Anna Karen Morrow

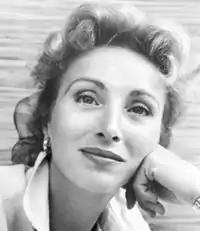
Publicity photo of Anna Karen Morrow

Anna Karen Morrow (September 20, 1914 – July 1, 2009) was an American model turned film and television actress.